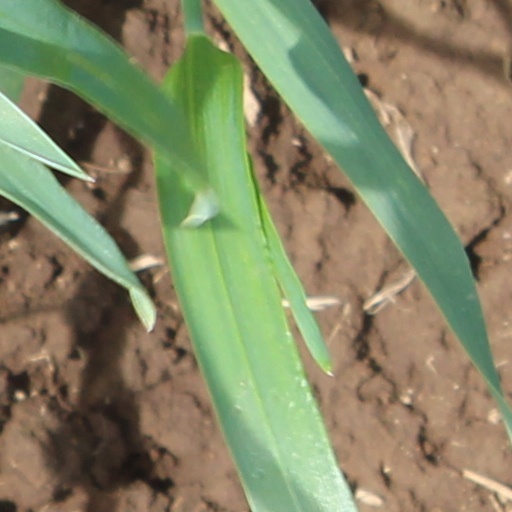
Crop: wheat